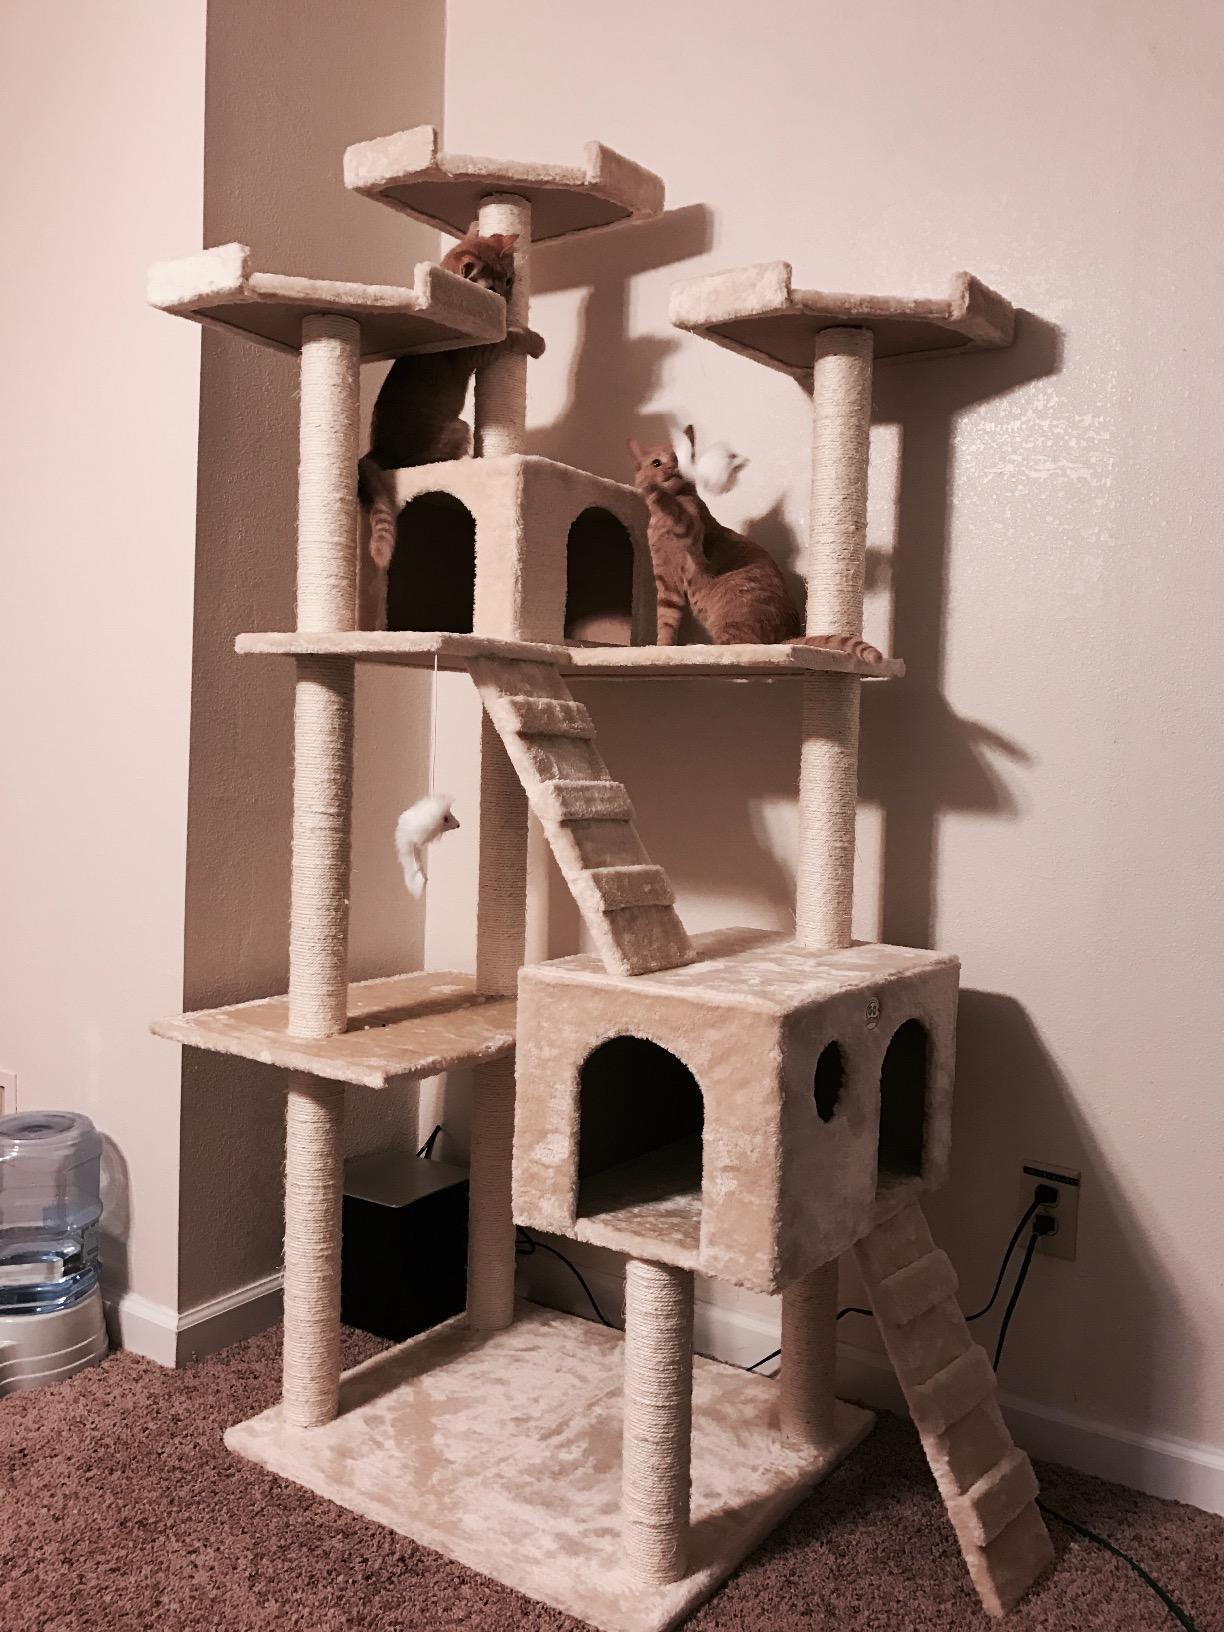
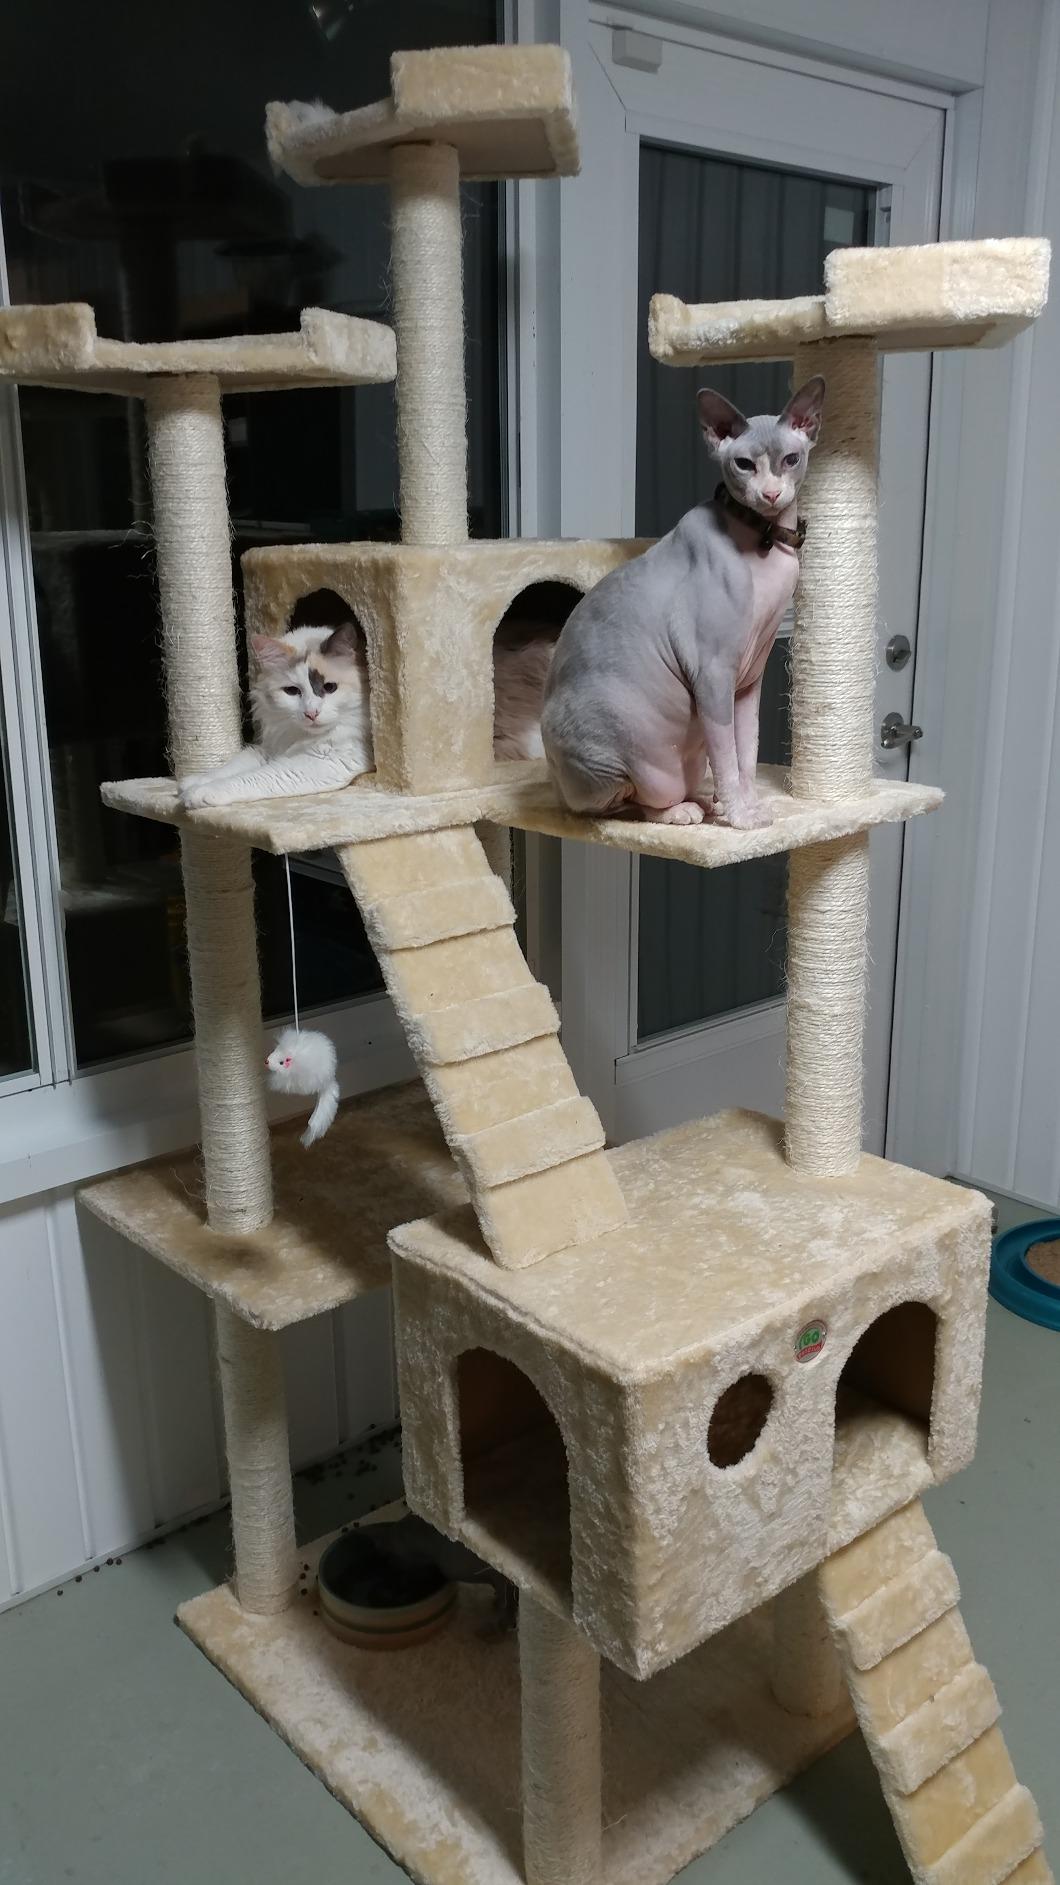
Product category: items_cat tree
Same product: yes